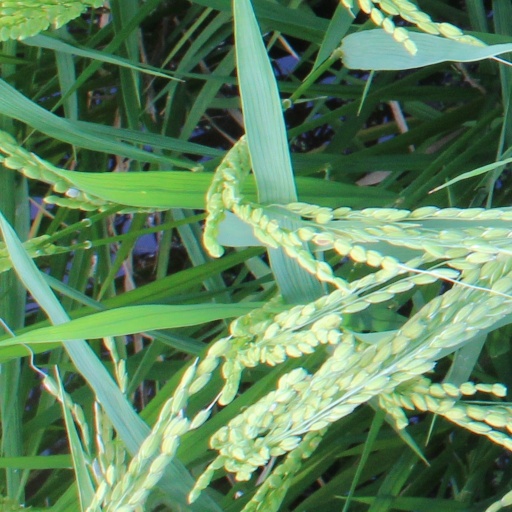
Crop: rice